C. M. Battey

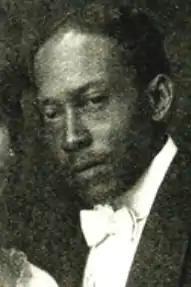
Cornelius M. Battey

Cornelius Marion Battey (August 26, 1873 – March 14, 1927) was an American photographer who shot photographic portraits of black Americans in a pictorialist style. His photograph of black leaders appeared on the cover of the NAACP's magazine "The Crisis" beginning in the 1910s. He later founded and headed up the photography department at the Tuskegee Institute.